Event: Nepal Earthquake
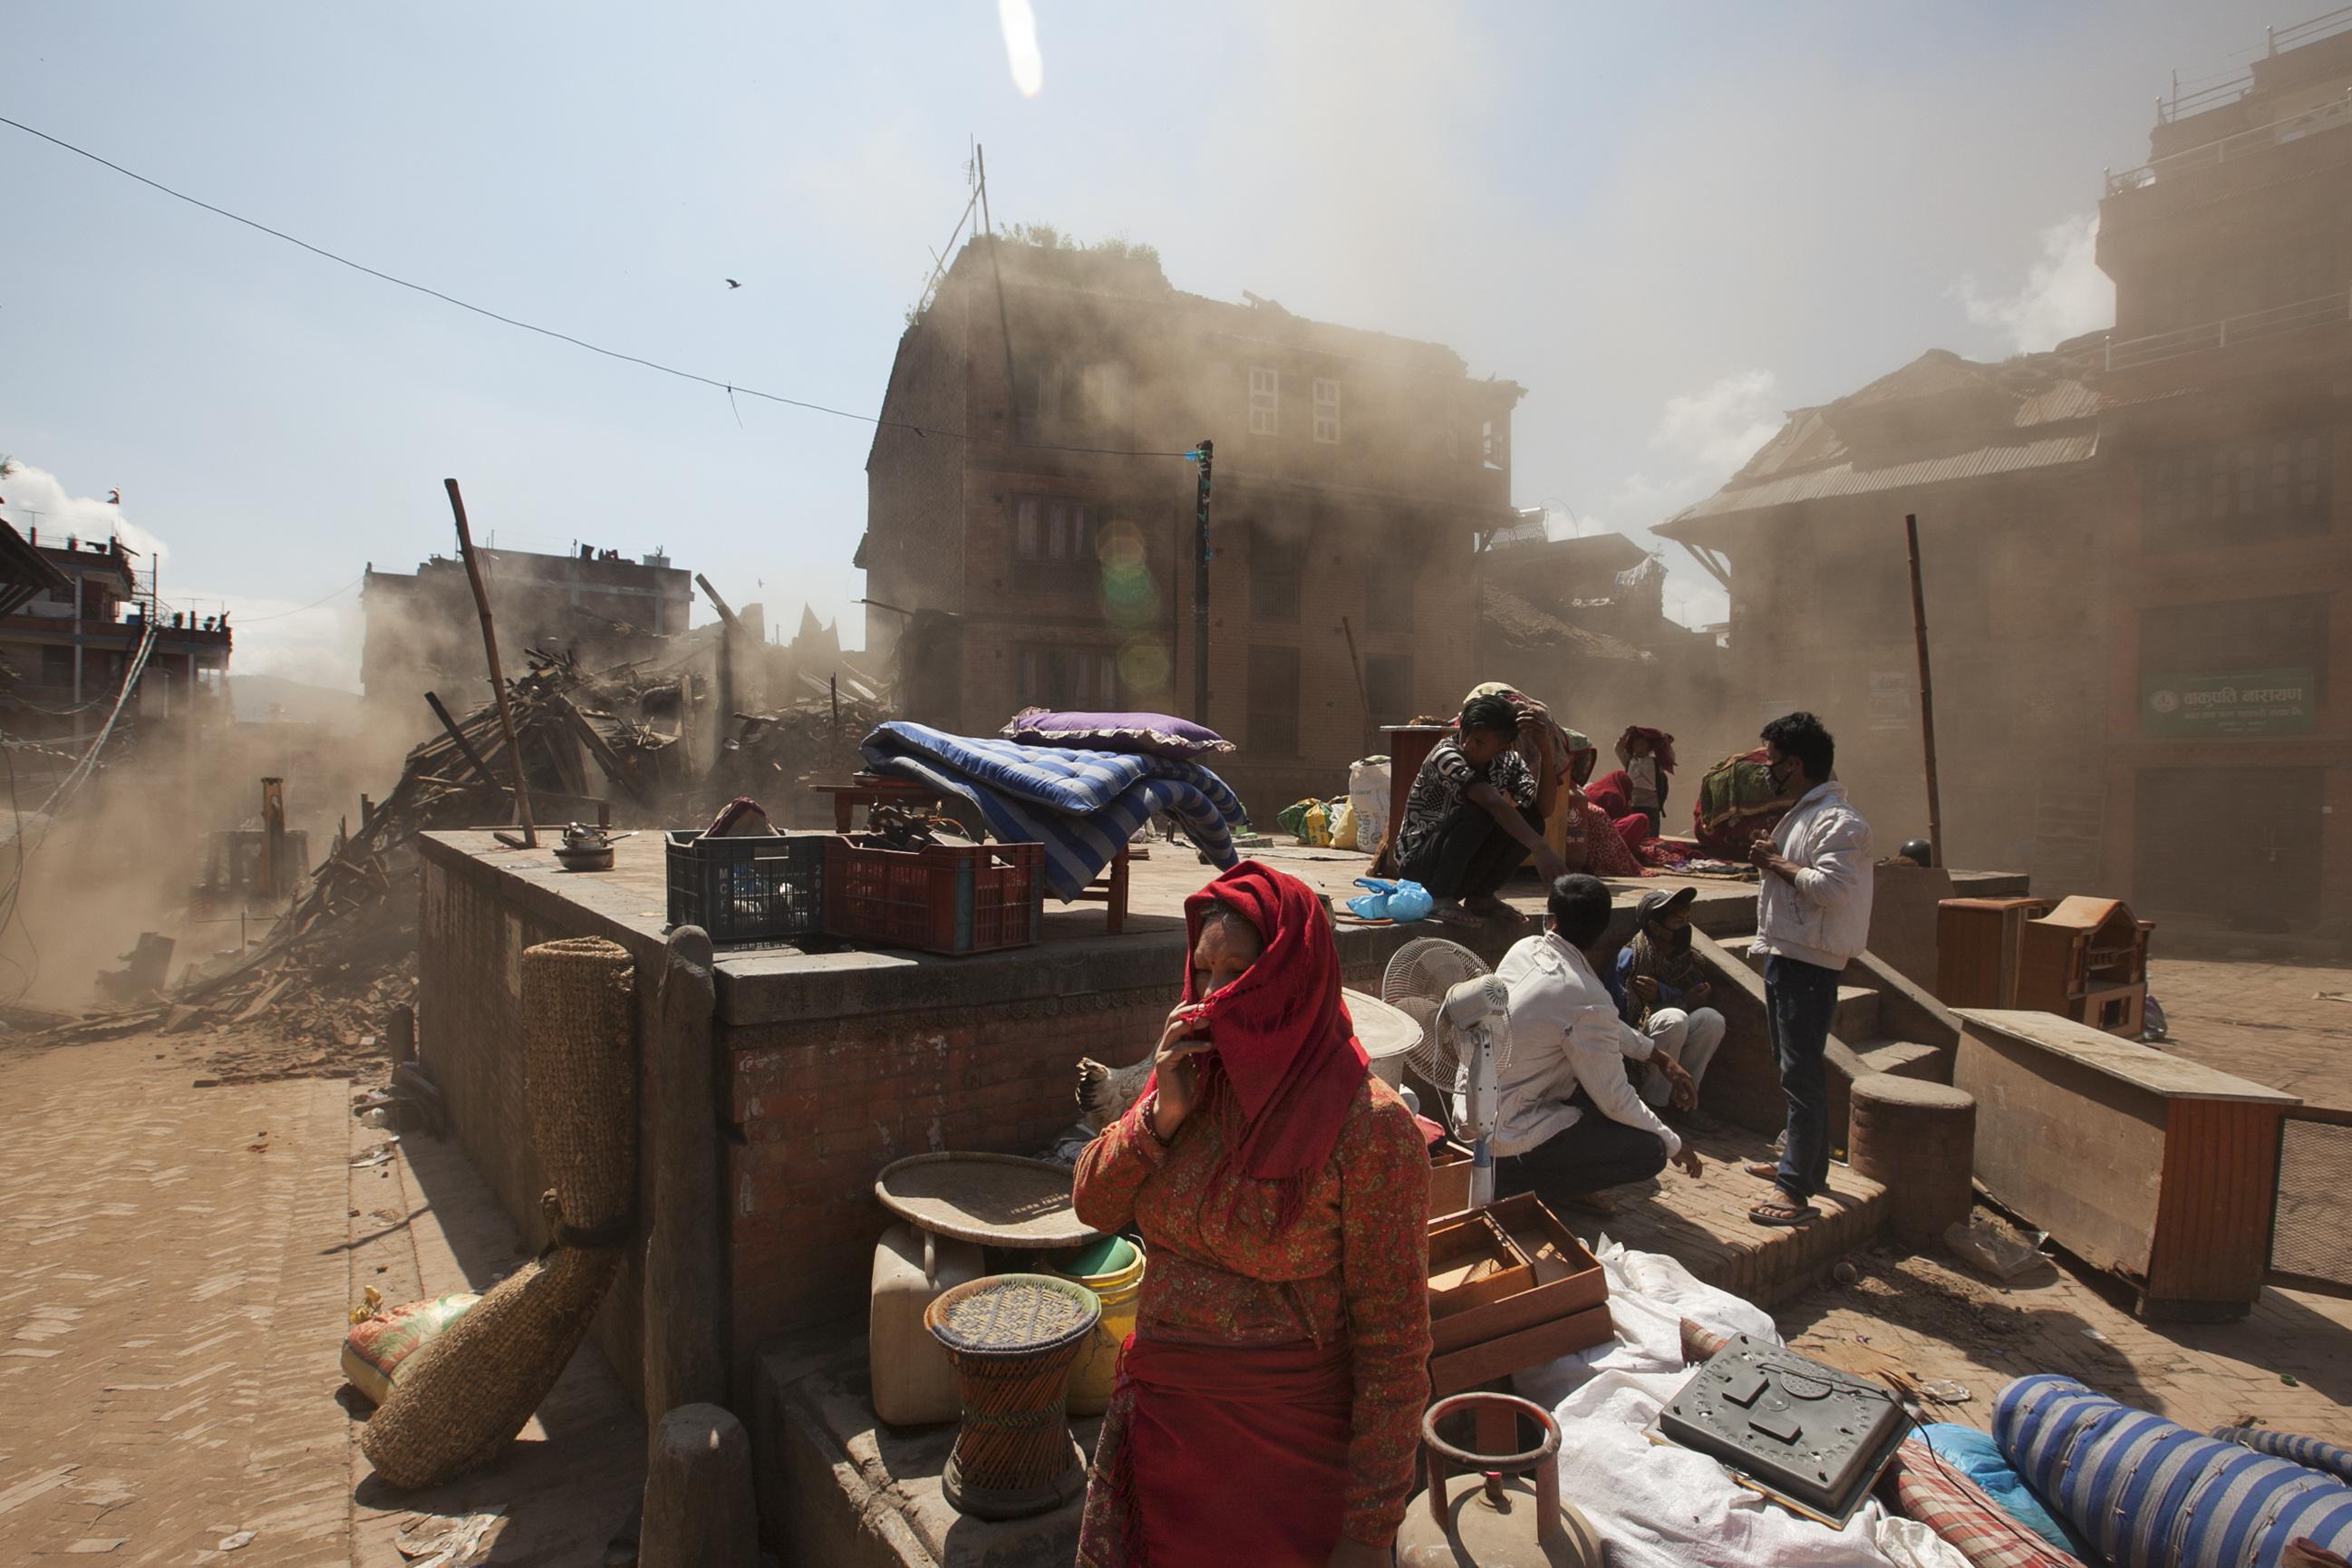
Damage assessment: damage